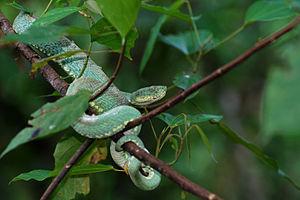
Le parc national Yasuni est une zone de 10 227 km² située en Amazonie équatorienne dans les provinces d'Orellana et de Pastaza, dans le Nord-Est de l'Équateur, à 250 kilomètres de Quito, entre le Rio Napo et Rio Curaray, dans une des 19 zones mondiales de mégadiversité. C'est une des 44 zones protégées du pays qui a mis en réserve 20 % de son territoire, soit environ 5 millions d'hectares où la déforestation concerne autour de 187 000 ha/an. Le parc est situé à faible altitude.